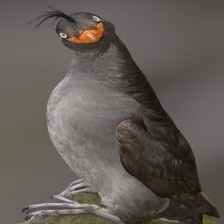
Species: CRESTED AUKLET
Scientific name: AETHIA CRISTATELLA